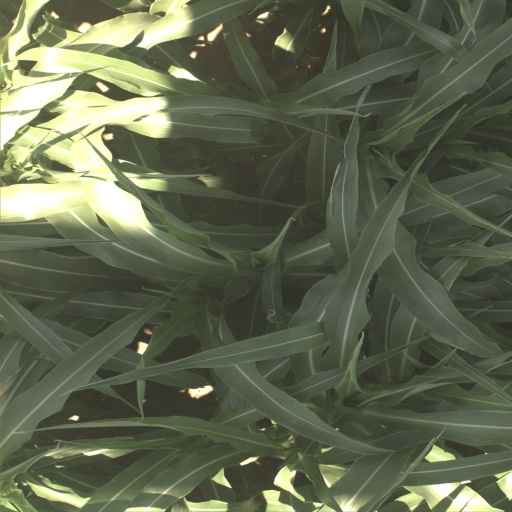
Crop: sorghum